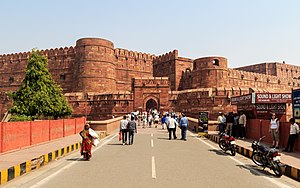
Agra Fort
porte af Agra Fort
Agra Fort – også kendt som Lal Qila, Agra Red Fort eller bare Red Fort – er et imponerende fort i Agra i den indiske delstat Uttar Pradesh. Fortet er siden 1983 medtaget på UNESCOs liste over Verdens Kulturarv. Agra Fort ligger omkring 2,5 km nordvest for det endnu mere berømte monument, Taj Mahal. Udover at have opretholdt en funktion som fort, kan fortet mere præcist beskrives som den imperiale herskers walled city – by befæstet af en ringmur.